Brad McRae

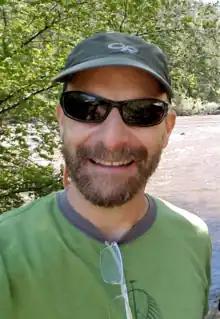

McRae studied electrical engineering at Clarkson University, and received a bachelor's degree in 1989. After working as an engineer in New York for four years, he moved to the University of Wisconsin–Madison to study wildlife ecology under Stanley Temple, and received a Master of Science degree in 1995.